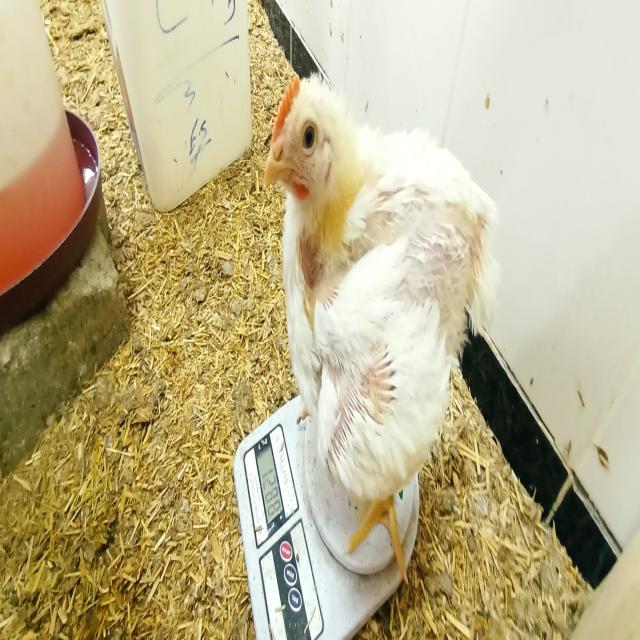
Weight: 1288 g